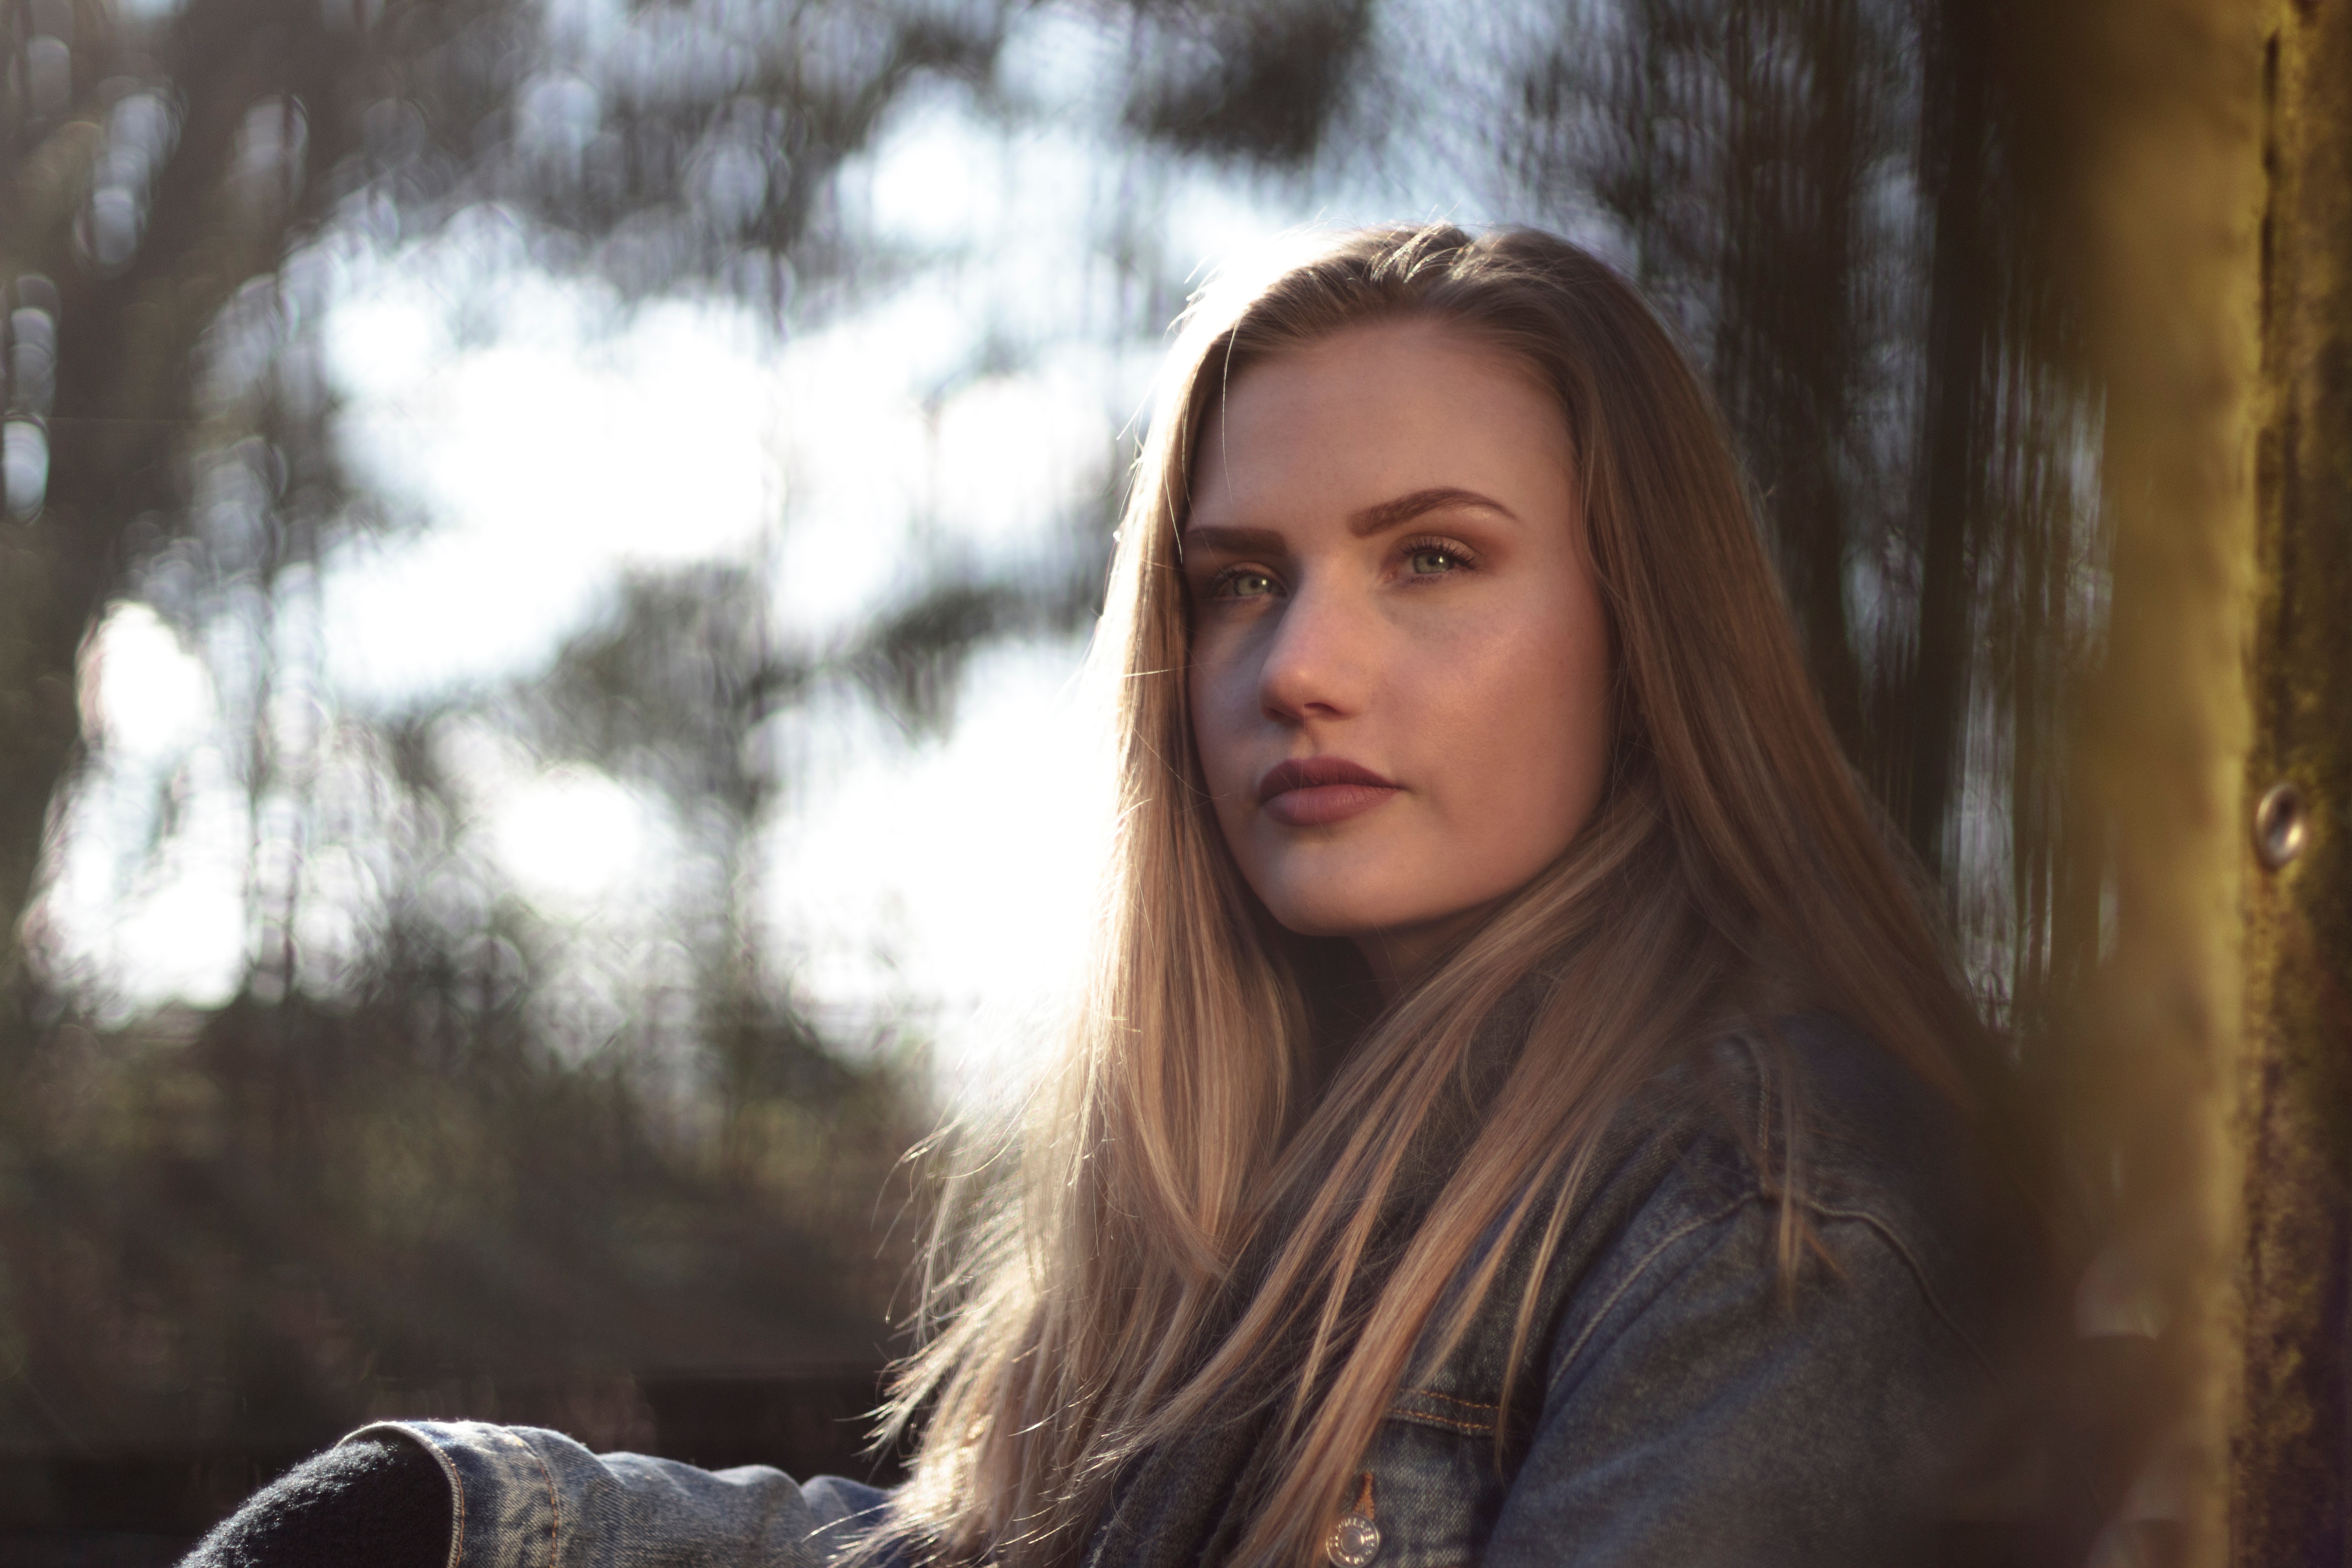
hair, People in nature, face, beauty, long hair, blond, hairstyle, lip, tree, brown hair, sunlight, eye, portrait, photography, portrait photography, flash photography, smile, daydream